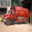
Label: truck